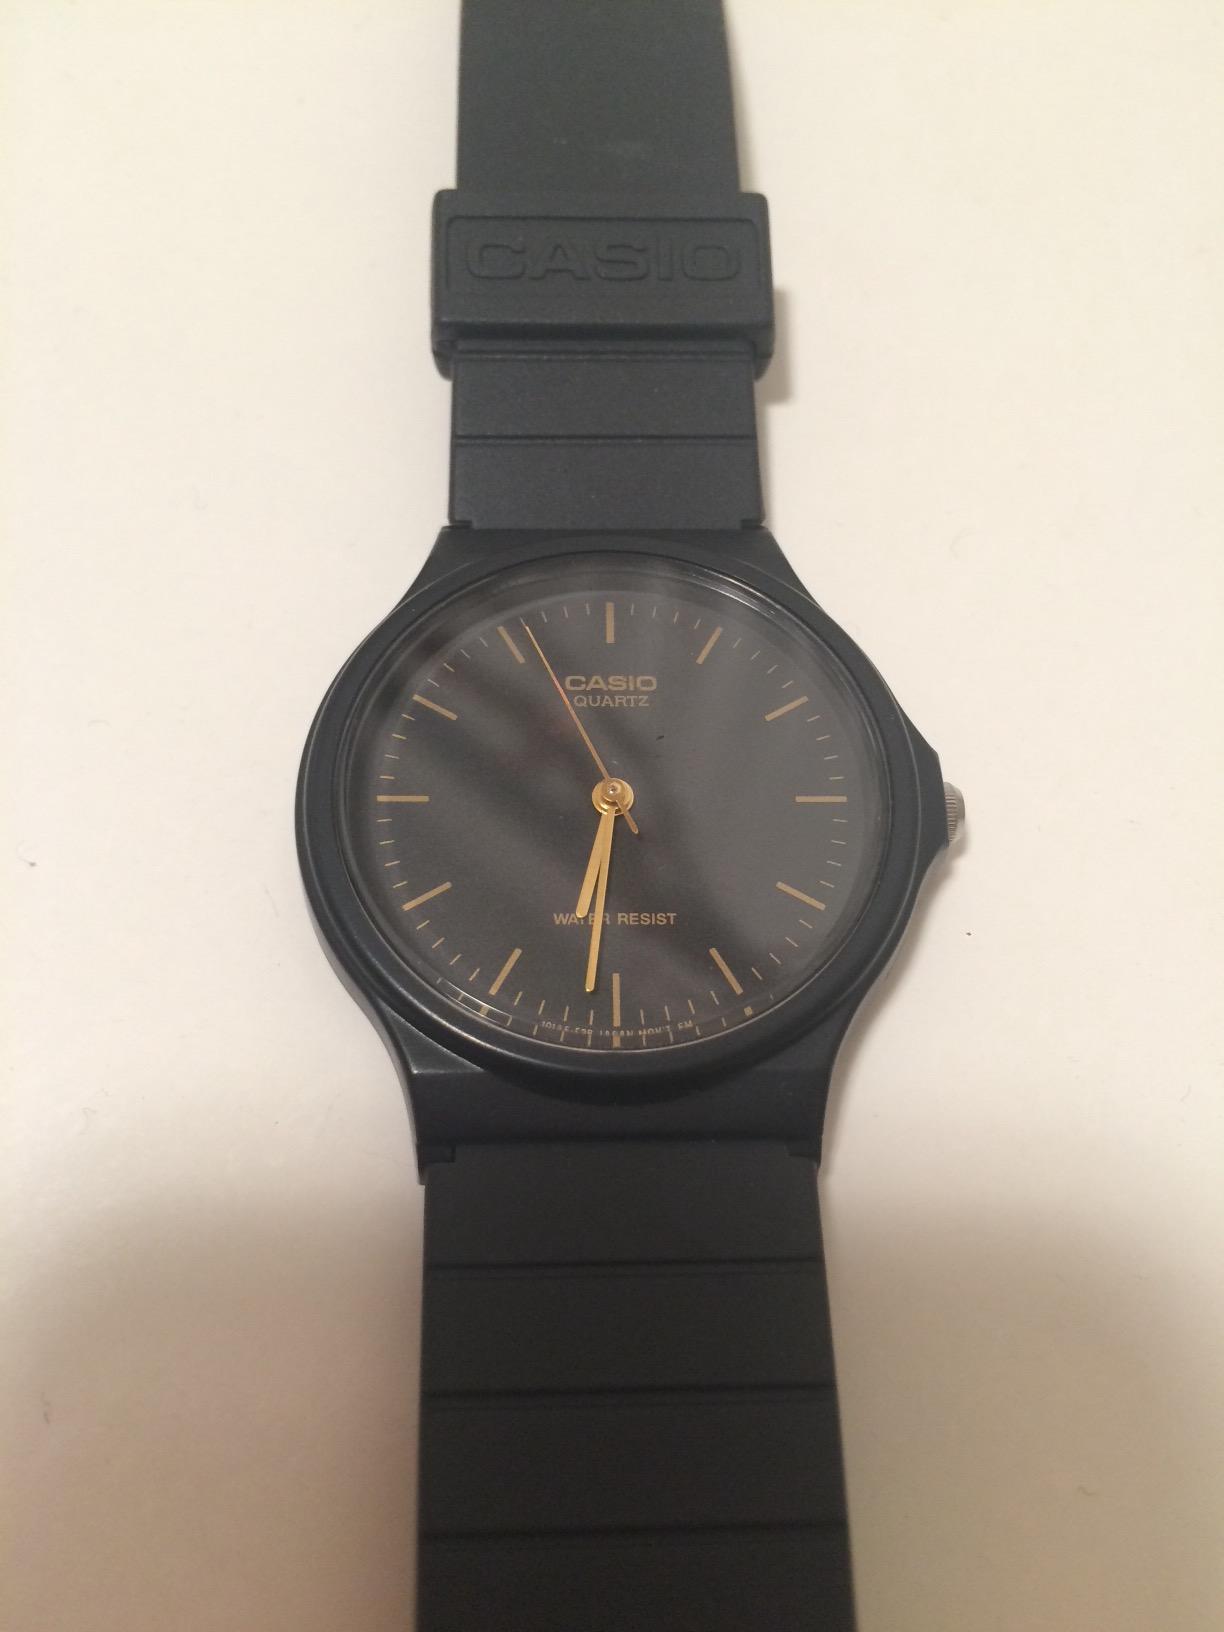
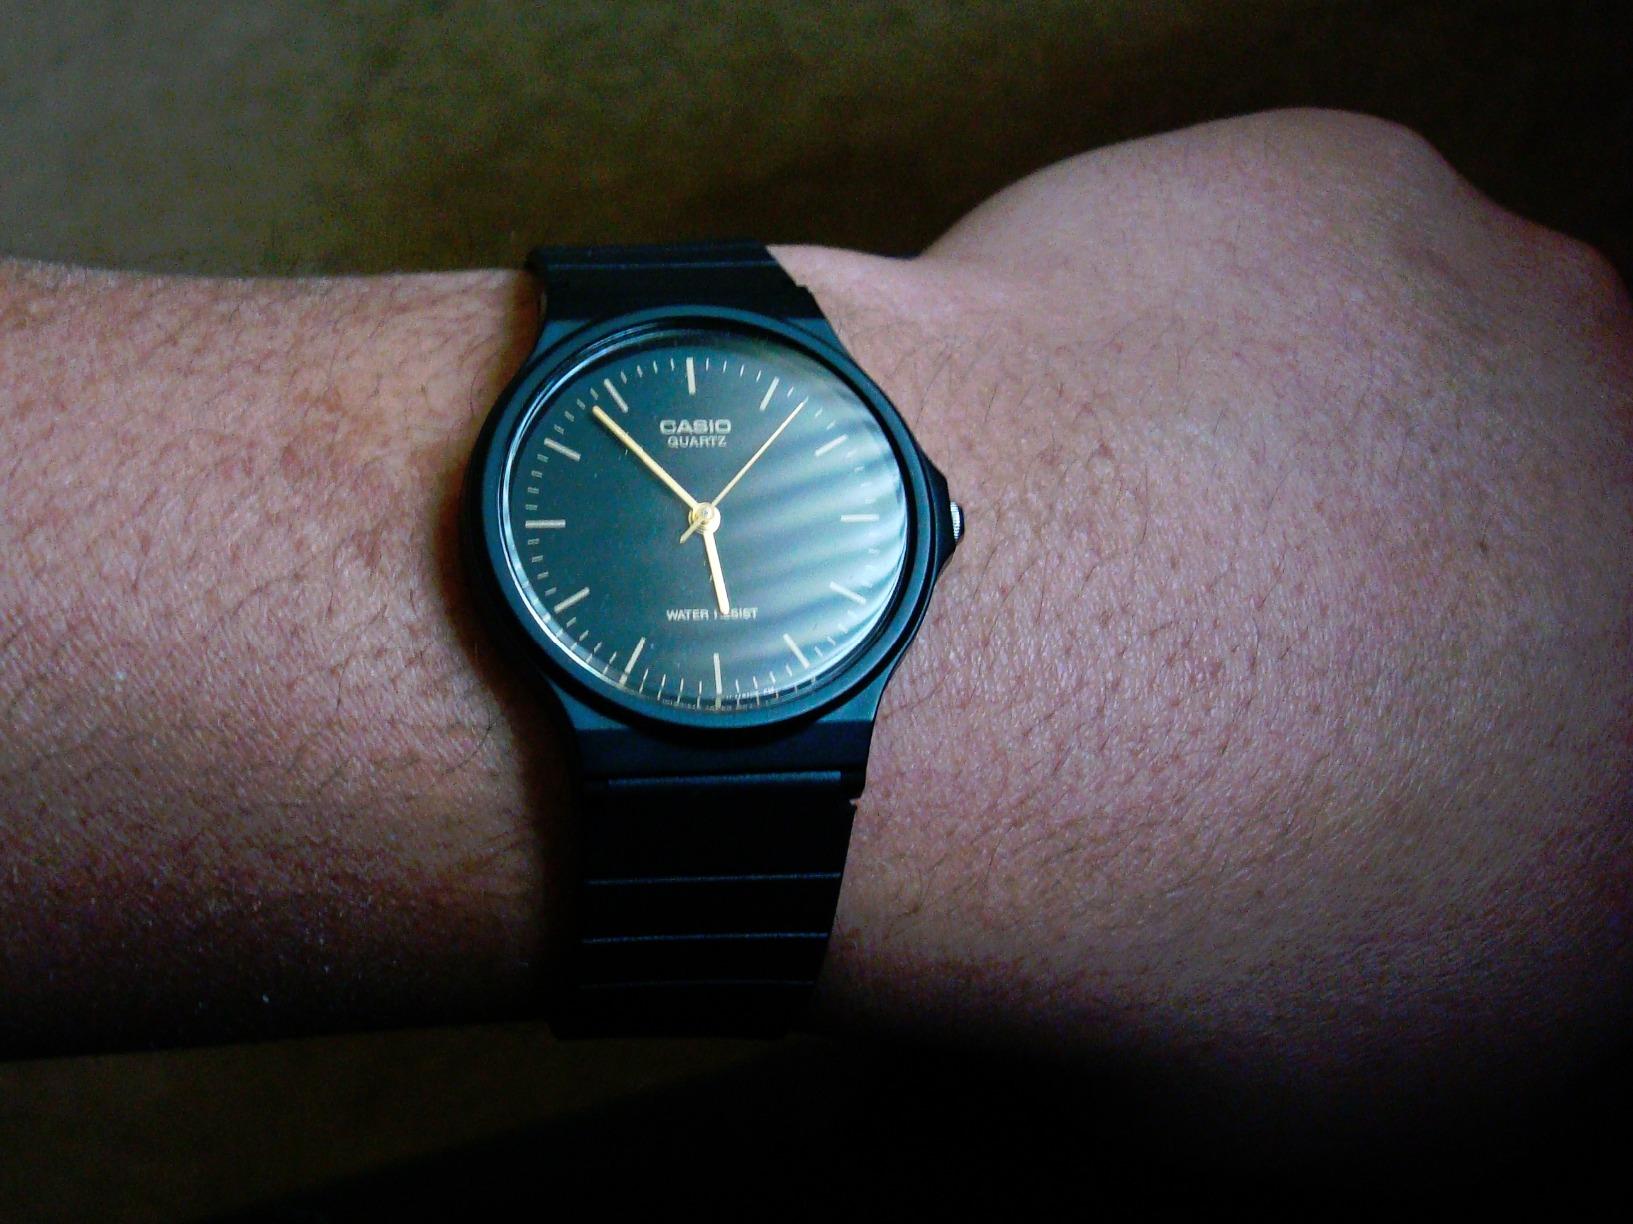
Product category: accessories_watch
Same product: yes